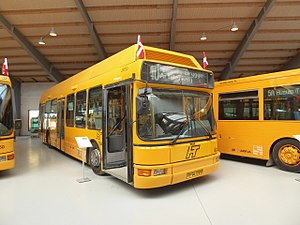
Combus
Combus var et dansk statsligt busselskab, som blev oprettet i 1995 under navnet DSB Busser med Trafikministeriet som eneejer. I 1997 skiftede det navn til Combus. Selskabet kom imidlertid i økonomiske problemer på grund af underskudsgivende kørsel. I 2001 blev det solgt til Arriva.